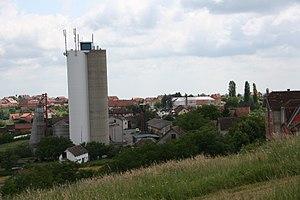
Draginje est une localité de Serbie située dans la municipalité de Koceljeva, district de Mačva. Au recensement de 2011, elle comptait 1 370 habitants.